Lake Patzcuaro salamander

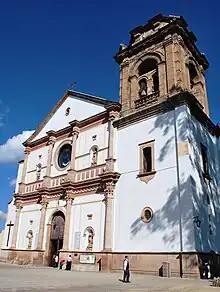
Facade of the Bascilica de Nuestra Señora de la Salud in Patzcuaro, Michoacan

The most notable of the in-situ colonies is run by the Sisters of the Dominican Order, at the in Pátzcuaro. This colony is run in partnership with the Chester Zoo and Michoacan University. The Sisters have harvested "Ambystoma dumerilii" for use in traditional medicine for 150 years, using the salamader's skin in the production of ""jarabe"", a cough syrup. The origin of the recipe is unknown but possibly originates from the Purépecha. While there are other captive colonies throughout Pátzcuaro and Mexico, the monastery's colony is currently the largest known population of the species. Originally, the Sisters made syrup from achoque in Lake Pátzcuaro, but following the population's decline in the 1985, the Sisters established a colony to maintain their "jarabe" business and protect the species. By 2000, the colony was made self-sustaining through captive breeding efforts. , the captive population is estimated to be approximately 300 specimens in two rooms, with a capacity to house 400 specimens at a time. The captively breed salamanders are measured, microchipped and paired for breeding by the Sisters.